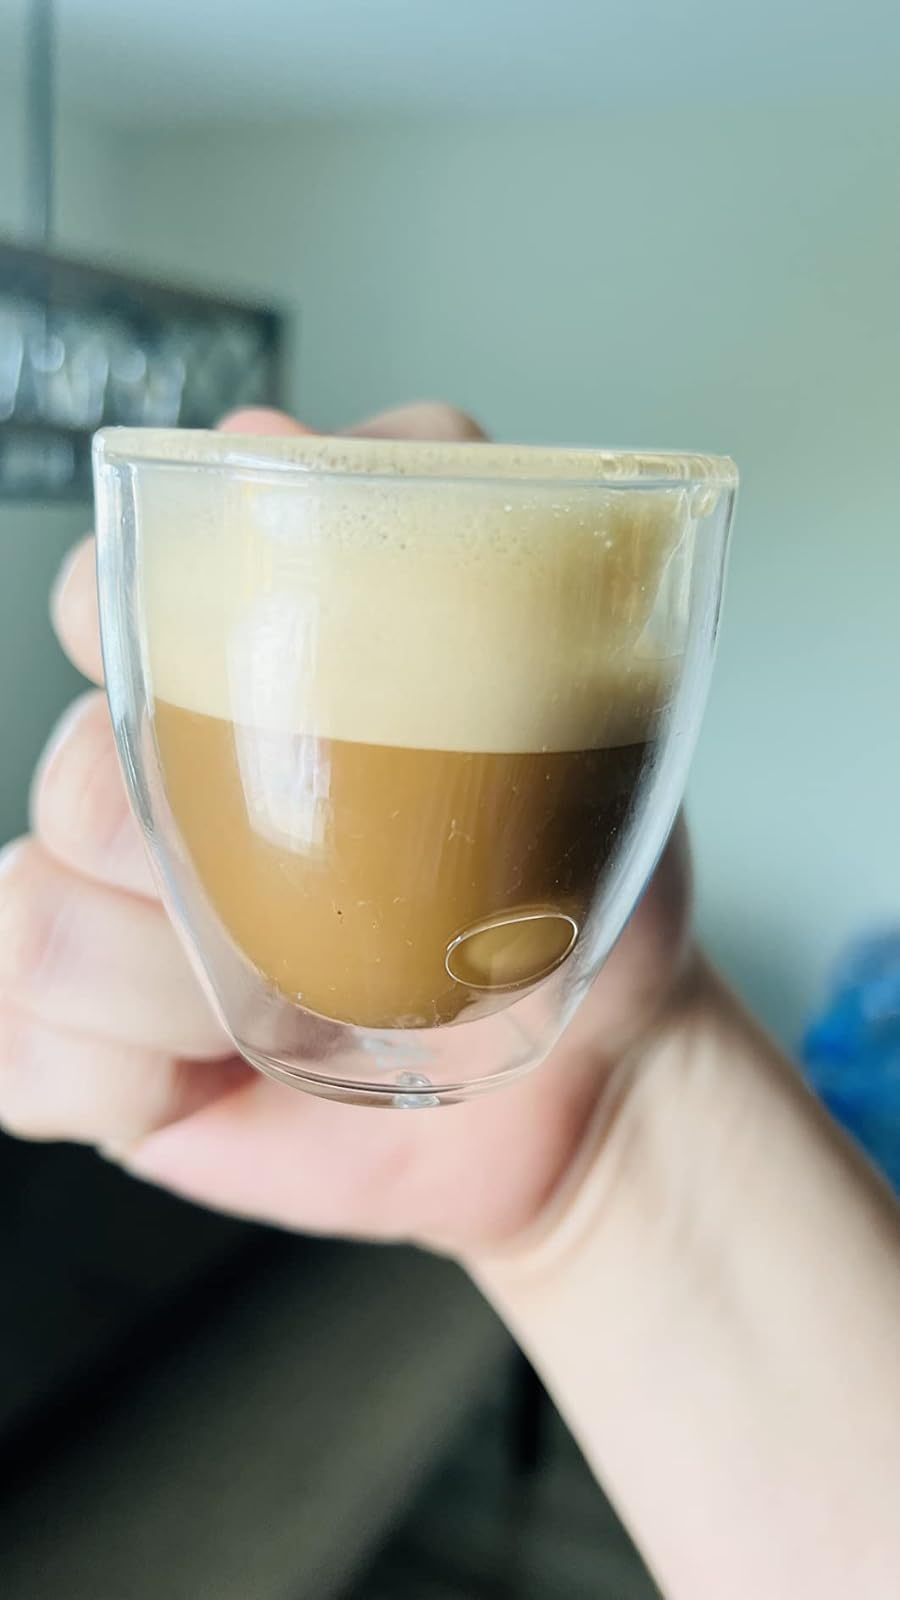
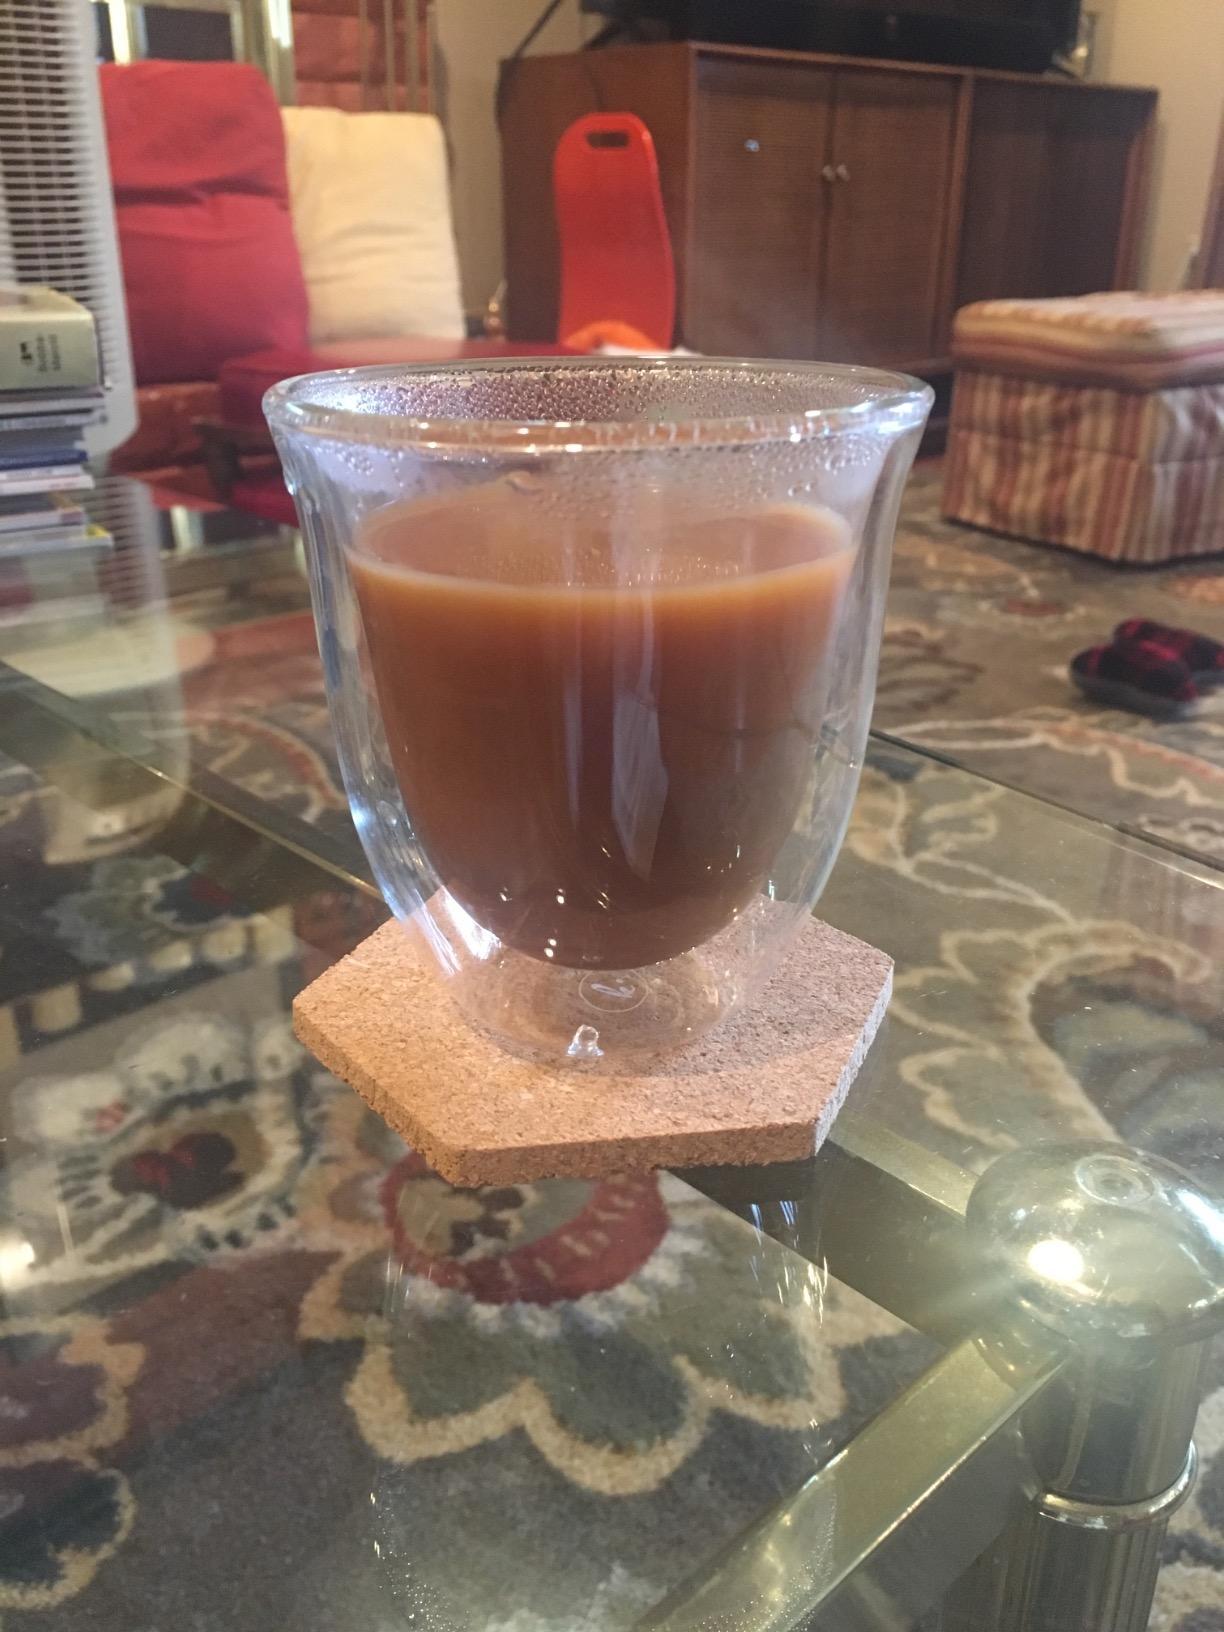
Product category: items_mug
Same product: no